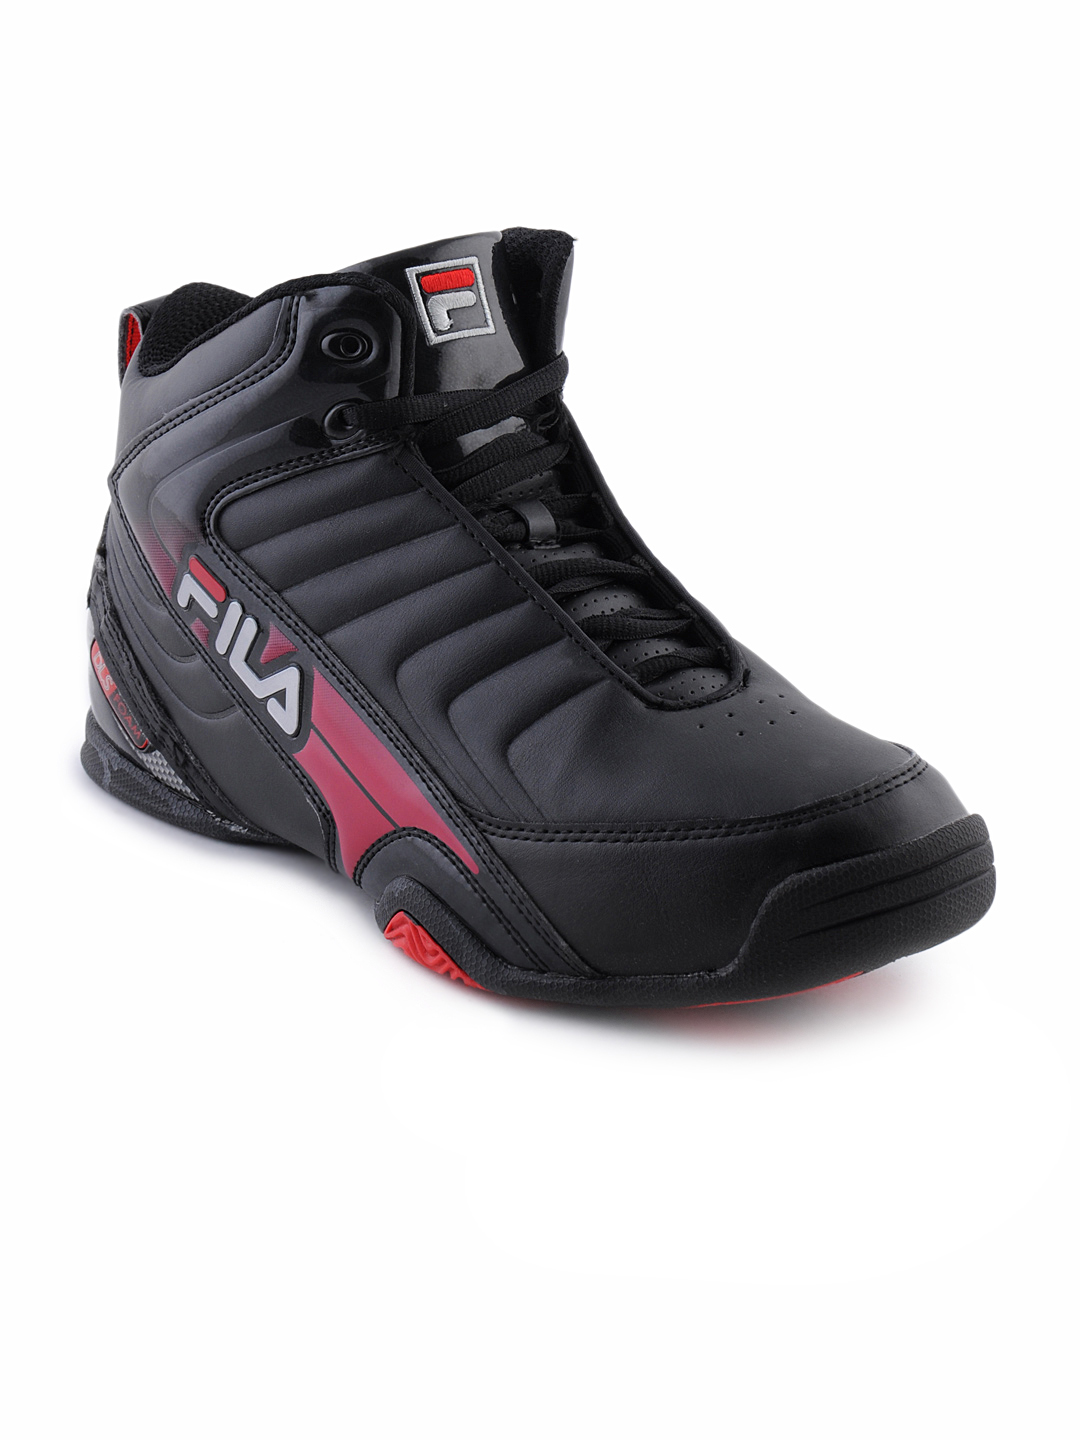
Fila Men Clutch Black Sports Shoes
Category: Footwear / Shoes / Sports Shoes
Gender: Men
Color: Black
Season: Summer 2012
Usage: Sports